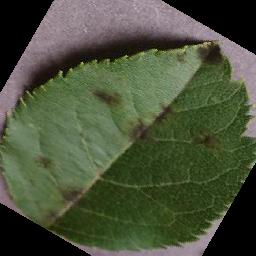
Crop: apple
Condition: scab